Annepont

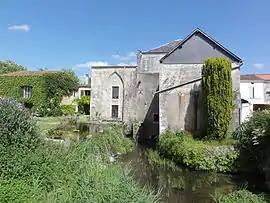
Watermill

Annepont is a commune in the Charente-Maritime department in the Nouvelle-Aquitaine region of southwestern France.